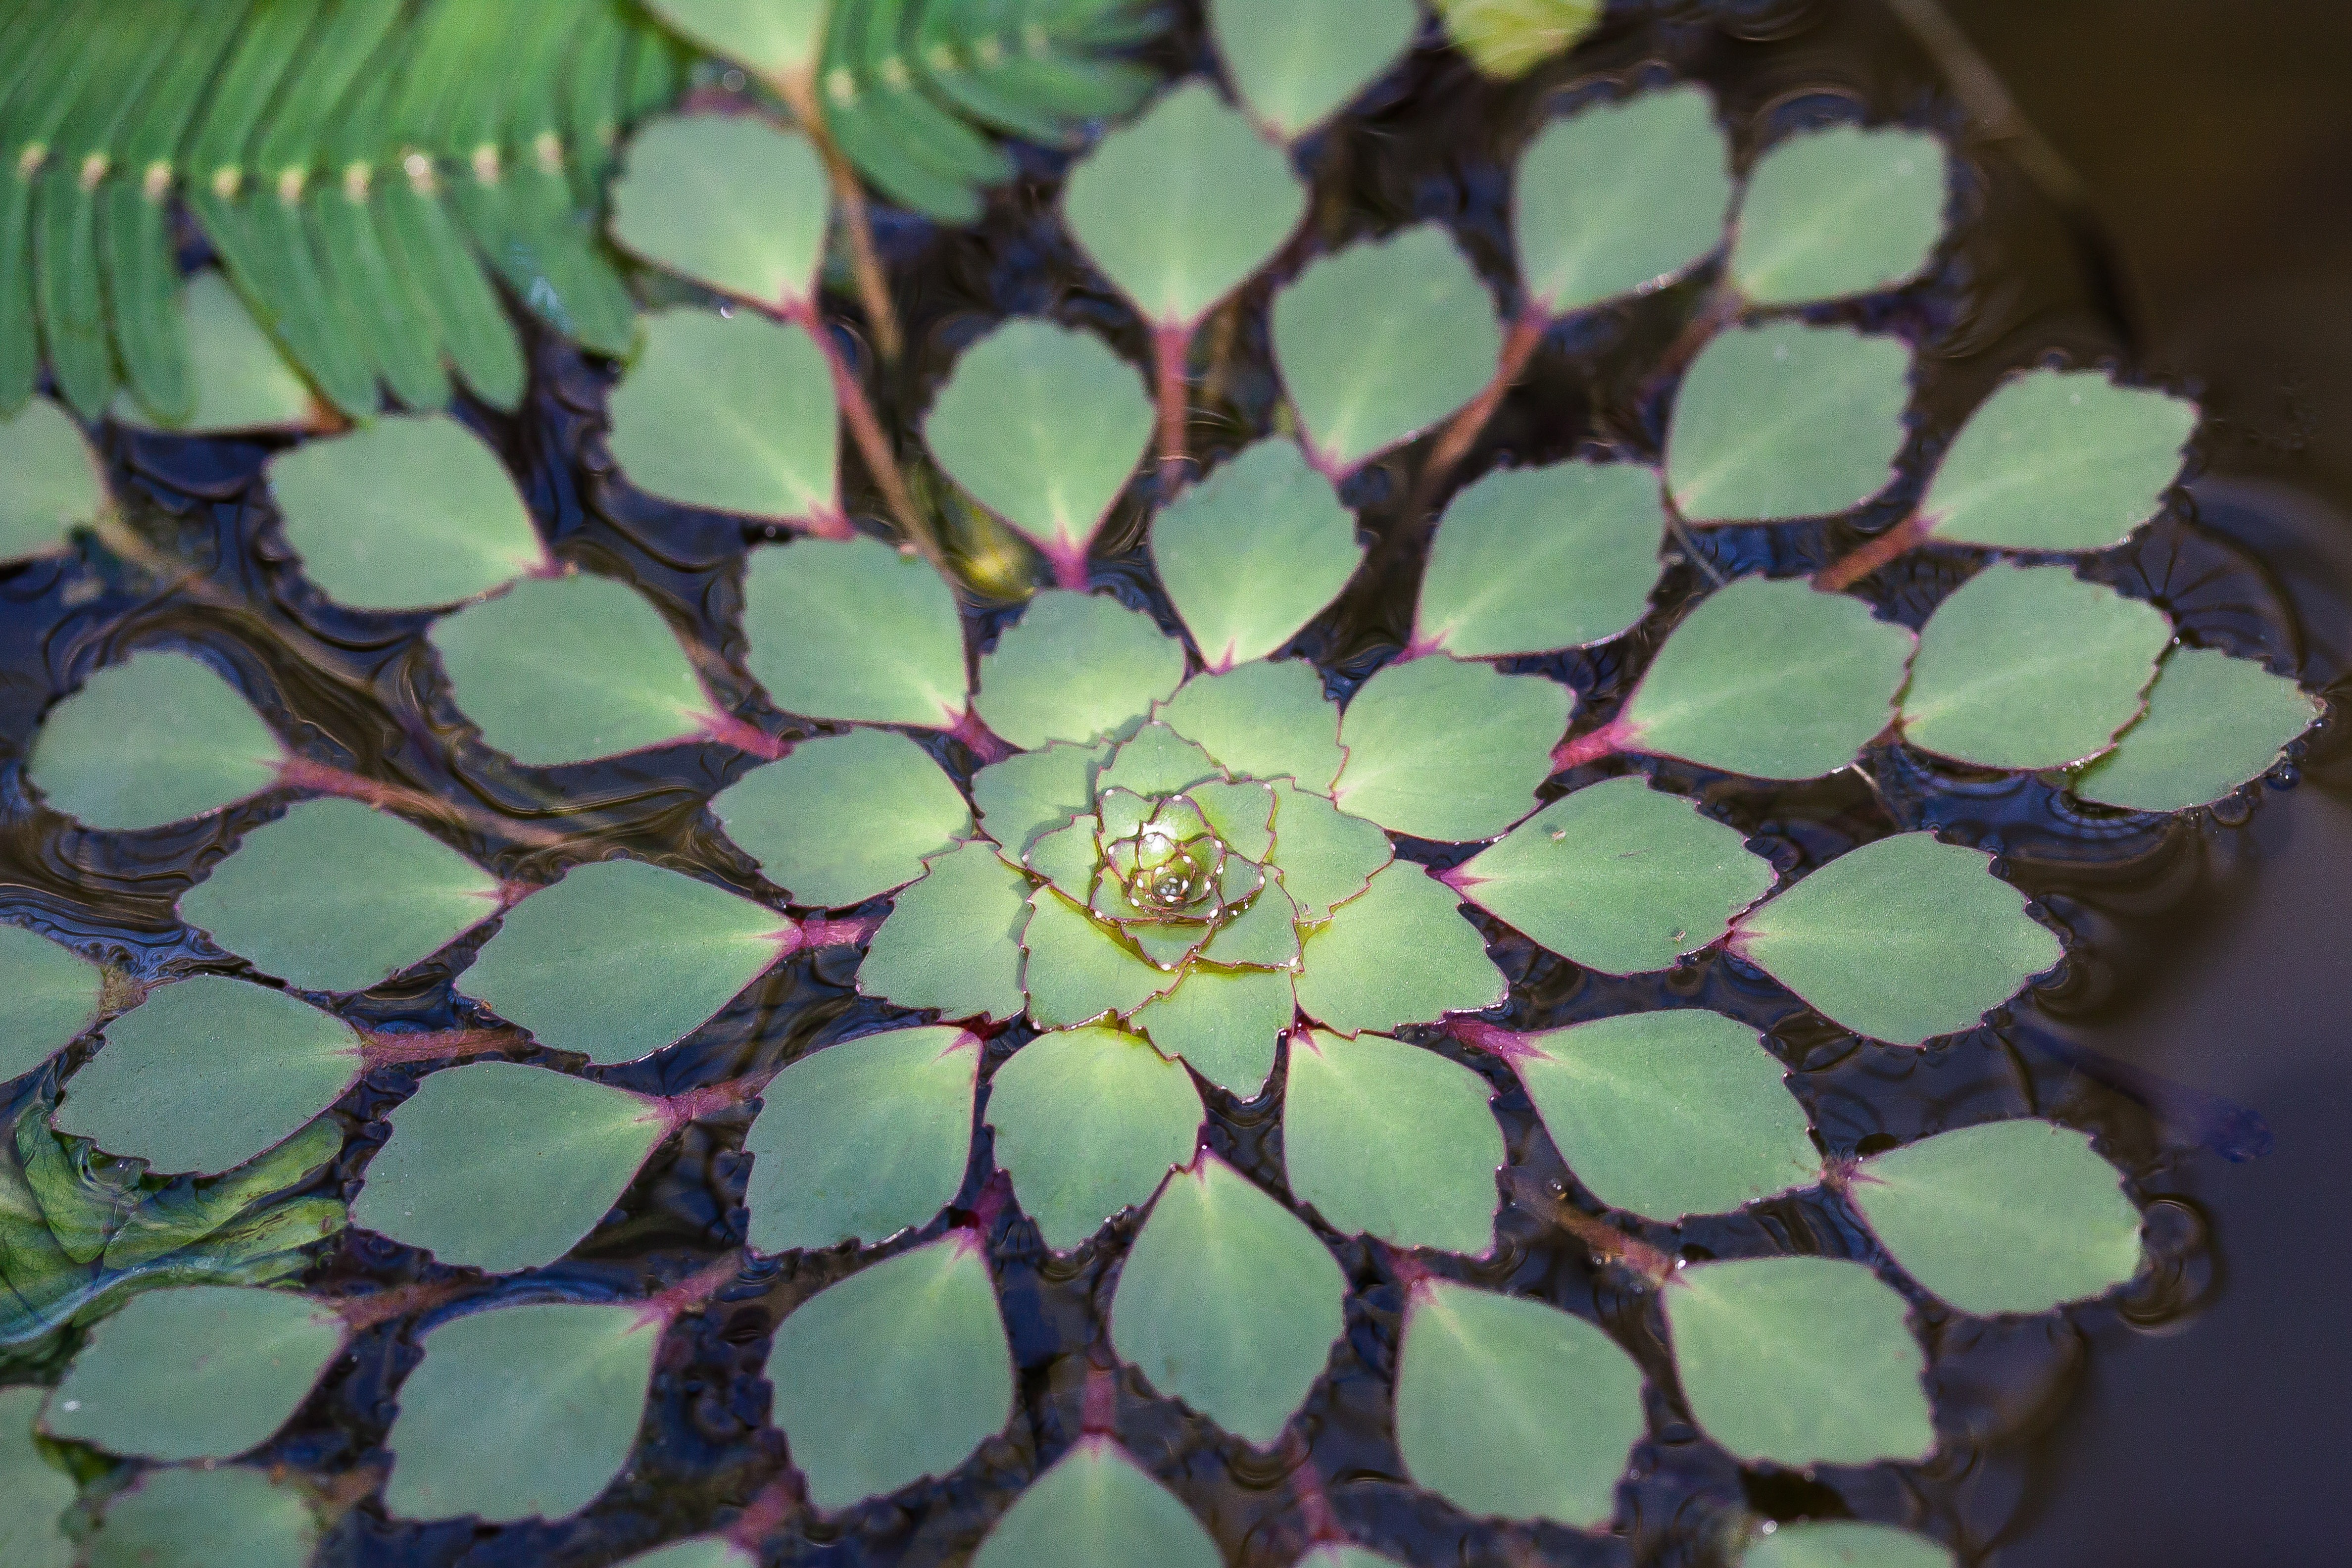
water, nature, plant, star, leaf, flower, petal, lake, pond, pattern, green, aquatic plant, flora, circle, leaves, concentric, tropics, macro photography, silent waters, biotope